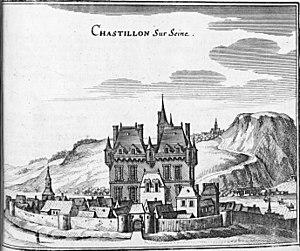
image présente dans le livre.
Sainte-Colombe-sur-Seine est une commune française située dans le département de la Côte-d'Or en région Bourgogne-Franche-Comté.